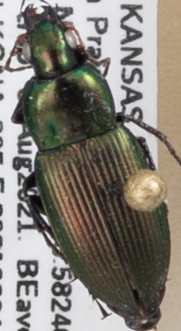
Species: Poecilus chalcites
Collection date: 2021-08-04
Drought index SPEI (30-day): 0.988
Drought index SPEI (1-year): -0.32
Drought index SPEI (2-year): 0.782